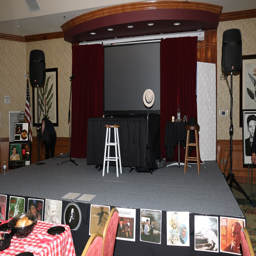
the stage is set forshow time !